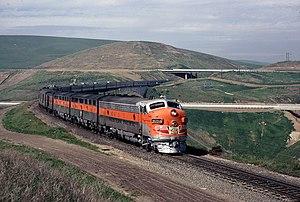
Le Western Pacific Railroad était une compagnie de chemin de fer de classe I des États-Unis qui apparut en 1903. Sous la direction de George Jay Gould I, et en coordination avec le Denver and Rio Grande Western Railroad, le WP construisit une nouvelle ligne transcontinentale vers San Francisco qui fut achevée en 1909. En 1931, une autre ligne permit de relier le réseau du Great Northern Railway. Il conserva son indépendance jusqu'à son rachat par l'Union Pacific Railroad en 1982 qui le fusionna l'année suivante.